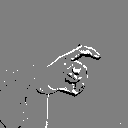
ASL letter: x